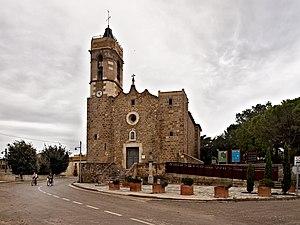
Riumors est une commune d'Espagne dans la communauté autonome de Catalogne, province de Gérone, de la comarque d'Alt Empordà